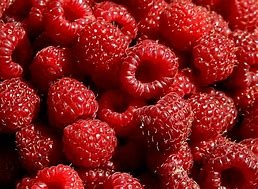
Label: raspberry